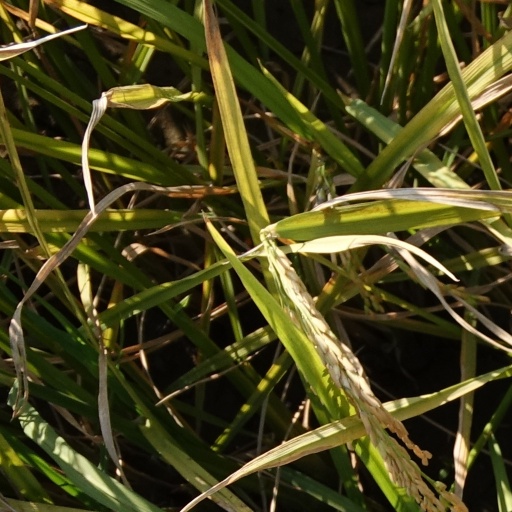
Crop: rice